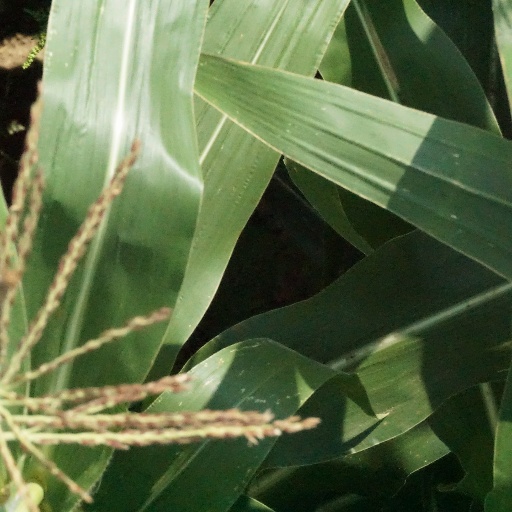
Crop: maize; corn